P1Harmony

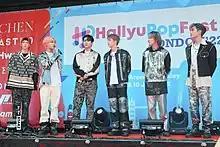

On May 26, 2022, the group released their digital single "Gotta Bet Back" in collaboration with American artist Pink Sweat$. The song was composed by Pink Sweat$, while members Intak and Jongseob directly participated in the lyrics.